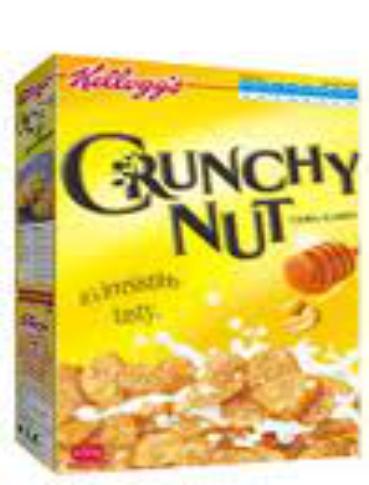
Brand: Crunchy Nut
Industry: Food